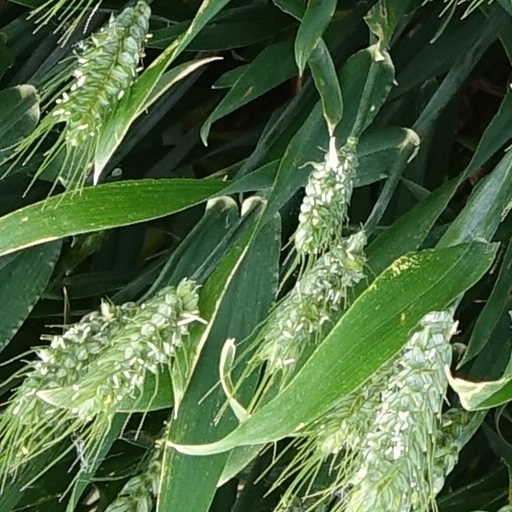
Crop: wheat